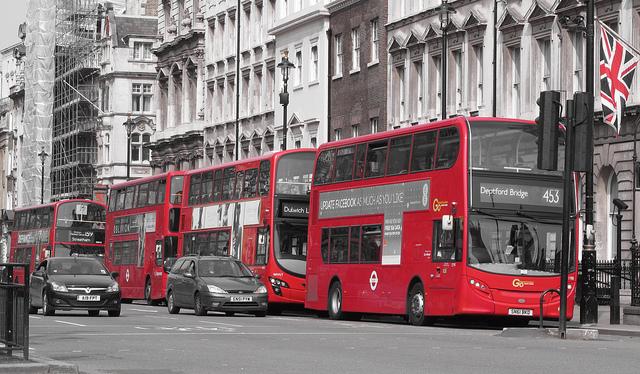
A group of four red buses parked in front of tall buildings.